Egon Krenz

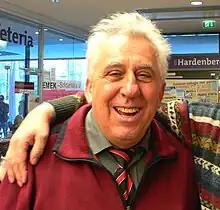
Krenz in 2007

In his first address as leader, Krenz promised to blunt some of the harsher edges of Honecker's regime and promised democratic reforms. The speech was identical to the one he had given to a closed group of the SED Central Committee; he even addressed the national audience as "Genossen" (comrades)–a term reserved for members of the SED. The speech sounded formulaic, and few East Germans believed him. For instance, they still remembered that after the Tiananmen Square protest just months earlier, he had gone to China to thank Deng Xiaoping on behalf of the regime. In Honecker's resignation speech, he named Krenz as his successor, further conveying an impression of undemocratic intransigence. For this and other reasons, Krenz was almost as detested as Honecker had been; one popular joke suggested that the only difference between them was that Krenz still had a gallbladder. Indeed, almost as soon as he took power, thousands of East Germans took to the streets to demand his resignation.